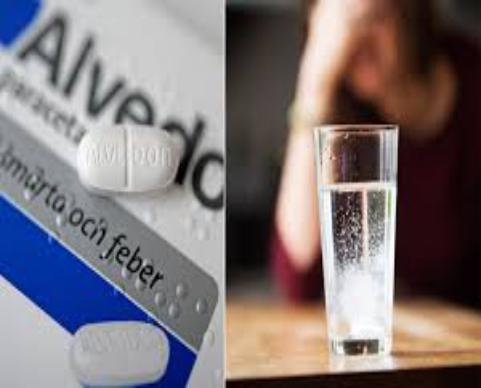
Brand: alvedon
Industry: Medical